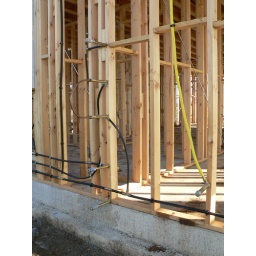
68 - Thur Oct 28 Water black and Gas yellow pipes fitted in frame